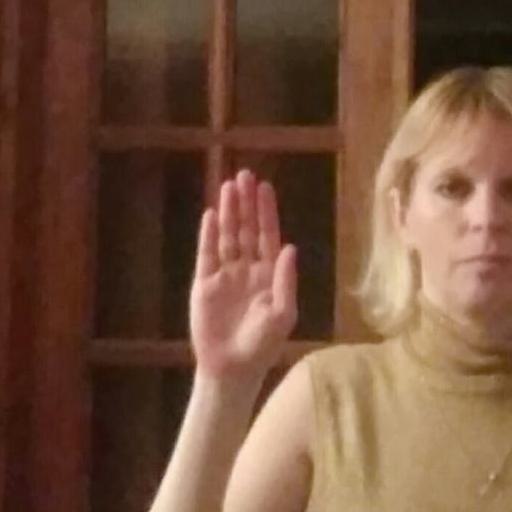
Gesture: stop